1921–22 Port Vale F.C. season

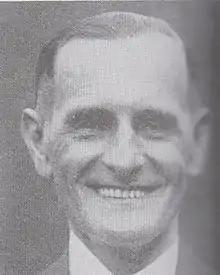
Wing half Tom Holford was past 40 and still made several appearances.

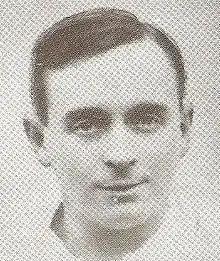
Joe Brough, 35, was another veteran willing to play his part.

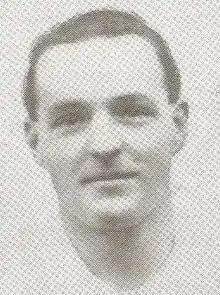
Billy Briscoe hardly missed a match.

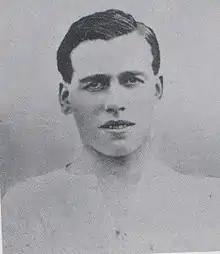
Scottish midfielder Bob Connelly.

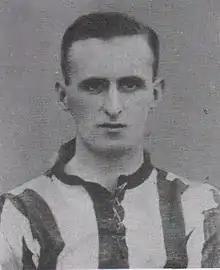
Forward Albert Pearson.

New additions to the squad in pre-season included: Welshman Jack Hampson signed from Aston Villa for £1,000; a returning Albert Pearson from Liverpool; half-back Ernest Collinge; centre-half from Nottingham Forest Robert Firth; young Scottish midfielder Bob Connelly; and forward Billy Agnew from Falkirk. The stadium was also improved, with a gym constructed, and the new stand extended.